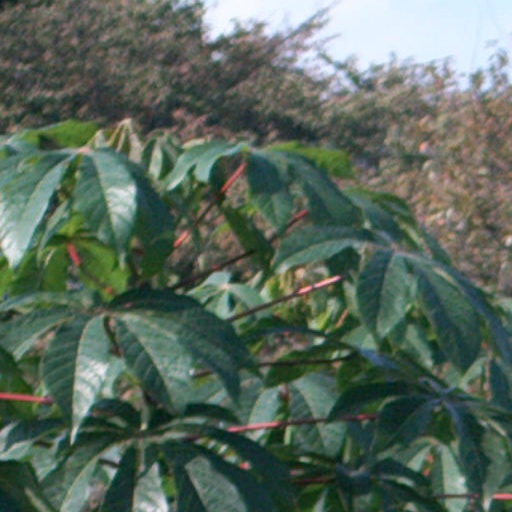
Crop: cassava